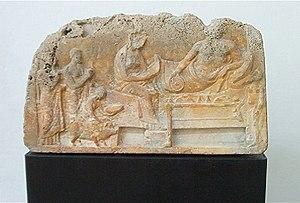
Ex-voto en relief grec, des fouilles de Mahdia au musée du Bardo: Asclépios et Hygieia recevant des offrandes.
L'épave de Mahdia est un site archéologique sous-marin découvert à environ cinq kilomètres au large de la ville tunisienne de Mahdia, à mi-distance des sites archéologiques de Thapsus et Sullecthum.